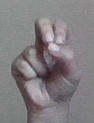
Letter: gaaf